Christina Chan

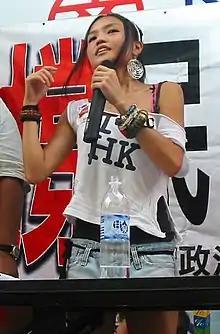
Christina Chan during the 1 July March

Christina Chan (born 25 April 1987) is a political activist in Hong Kong, known for her stand on human rights, democracy and Tibetan independence. She is enrolled in a premaster's degree in philosophy in the University of Hong Kong.